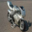
Label: motorcycle